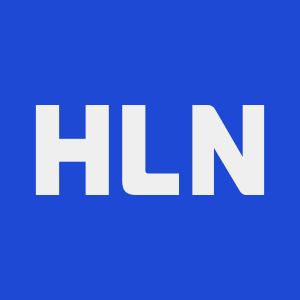
HLN, connue à l'origine sous le nom CNN2, puis CNN Headline News, est une chaîne de télévision d'information en continu américaine. Créée par CNN et lancée le 1ᵉʳ janvier 1982, elle appartient à la division Turner Broadcasting System de WarnerMedia.